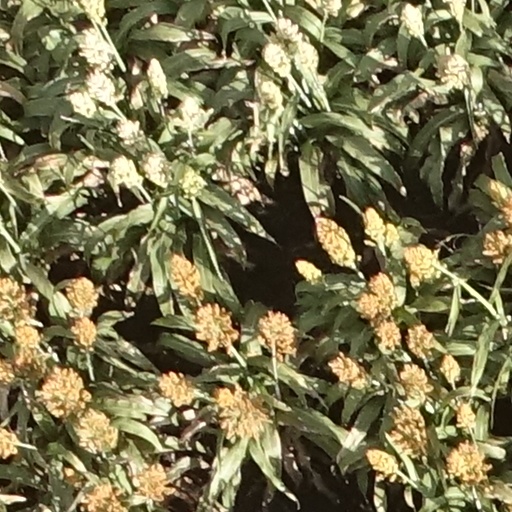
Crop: sorghum